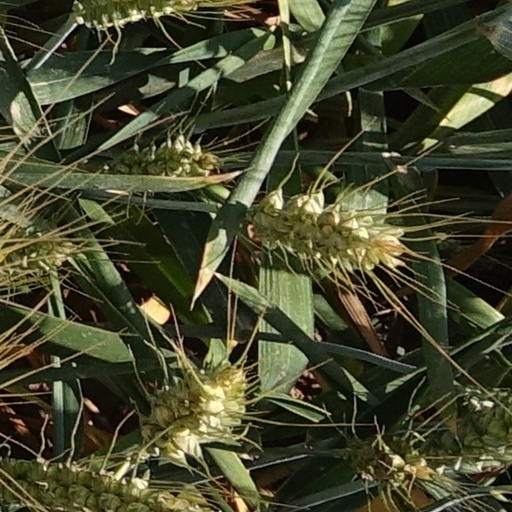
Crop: wheat